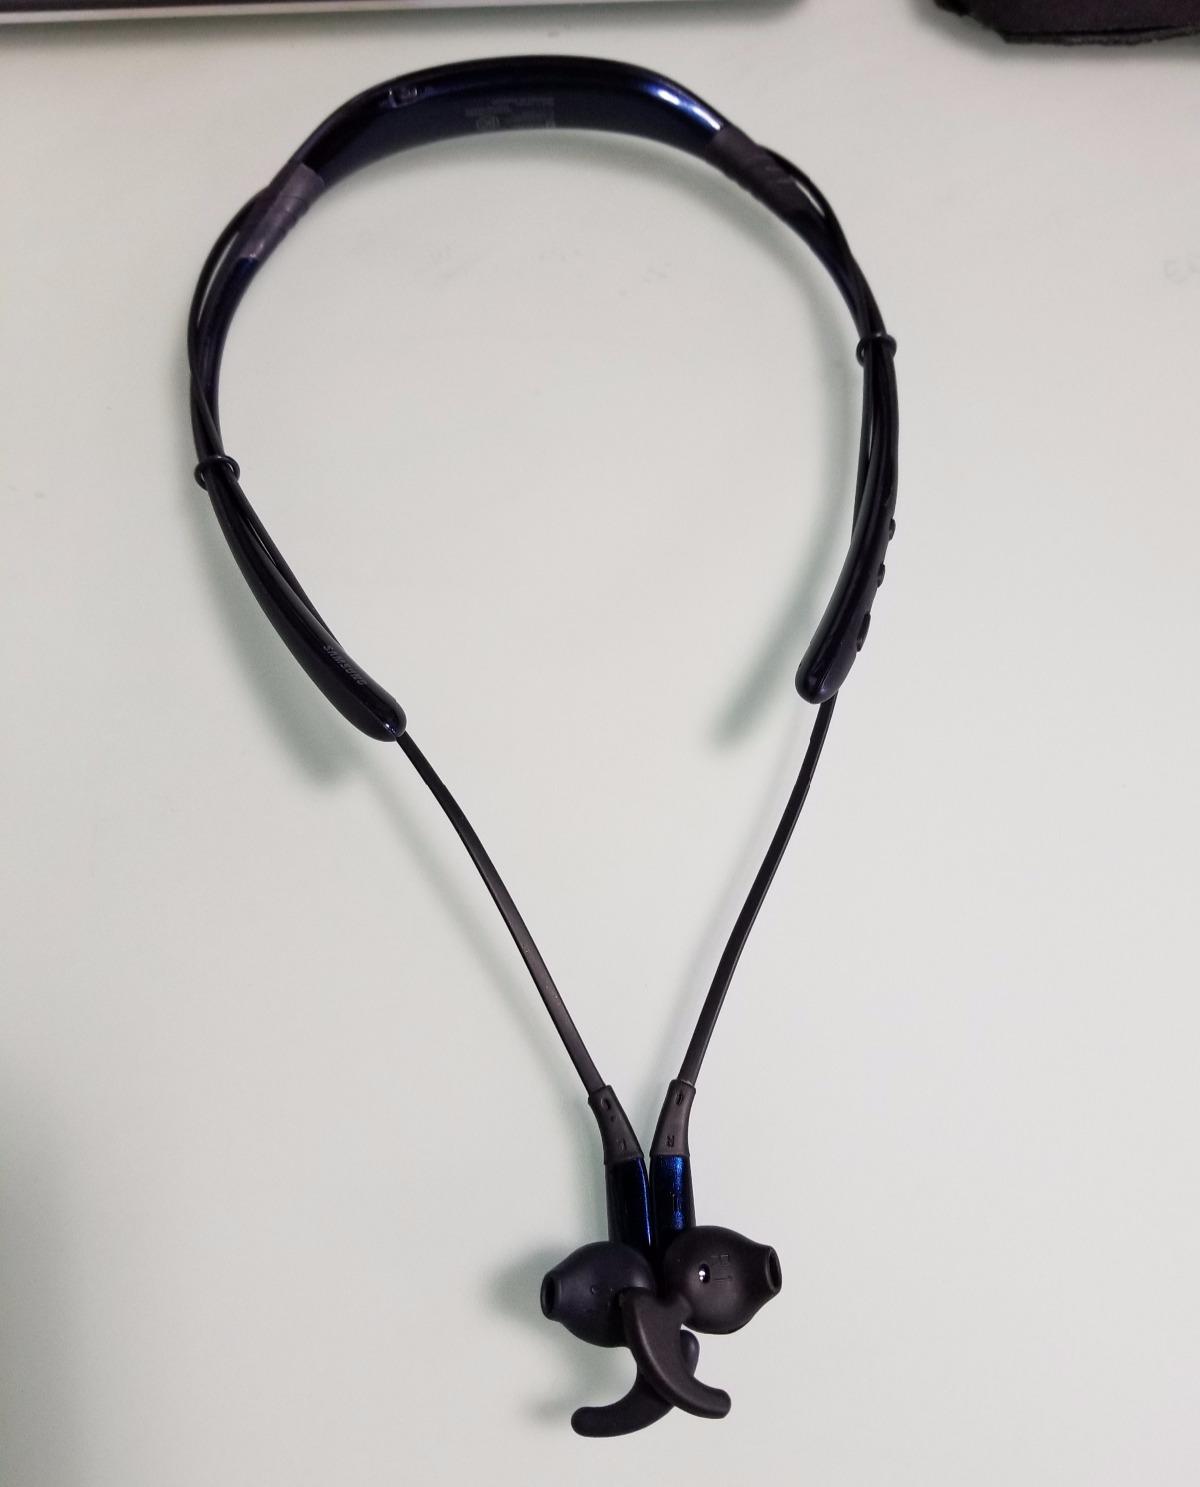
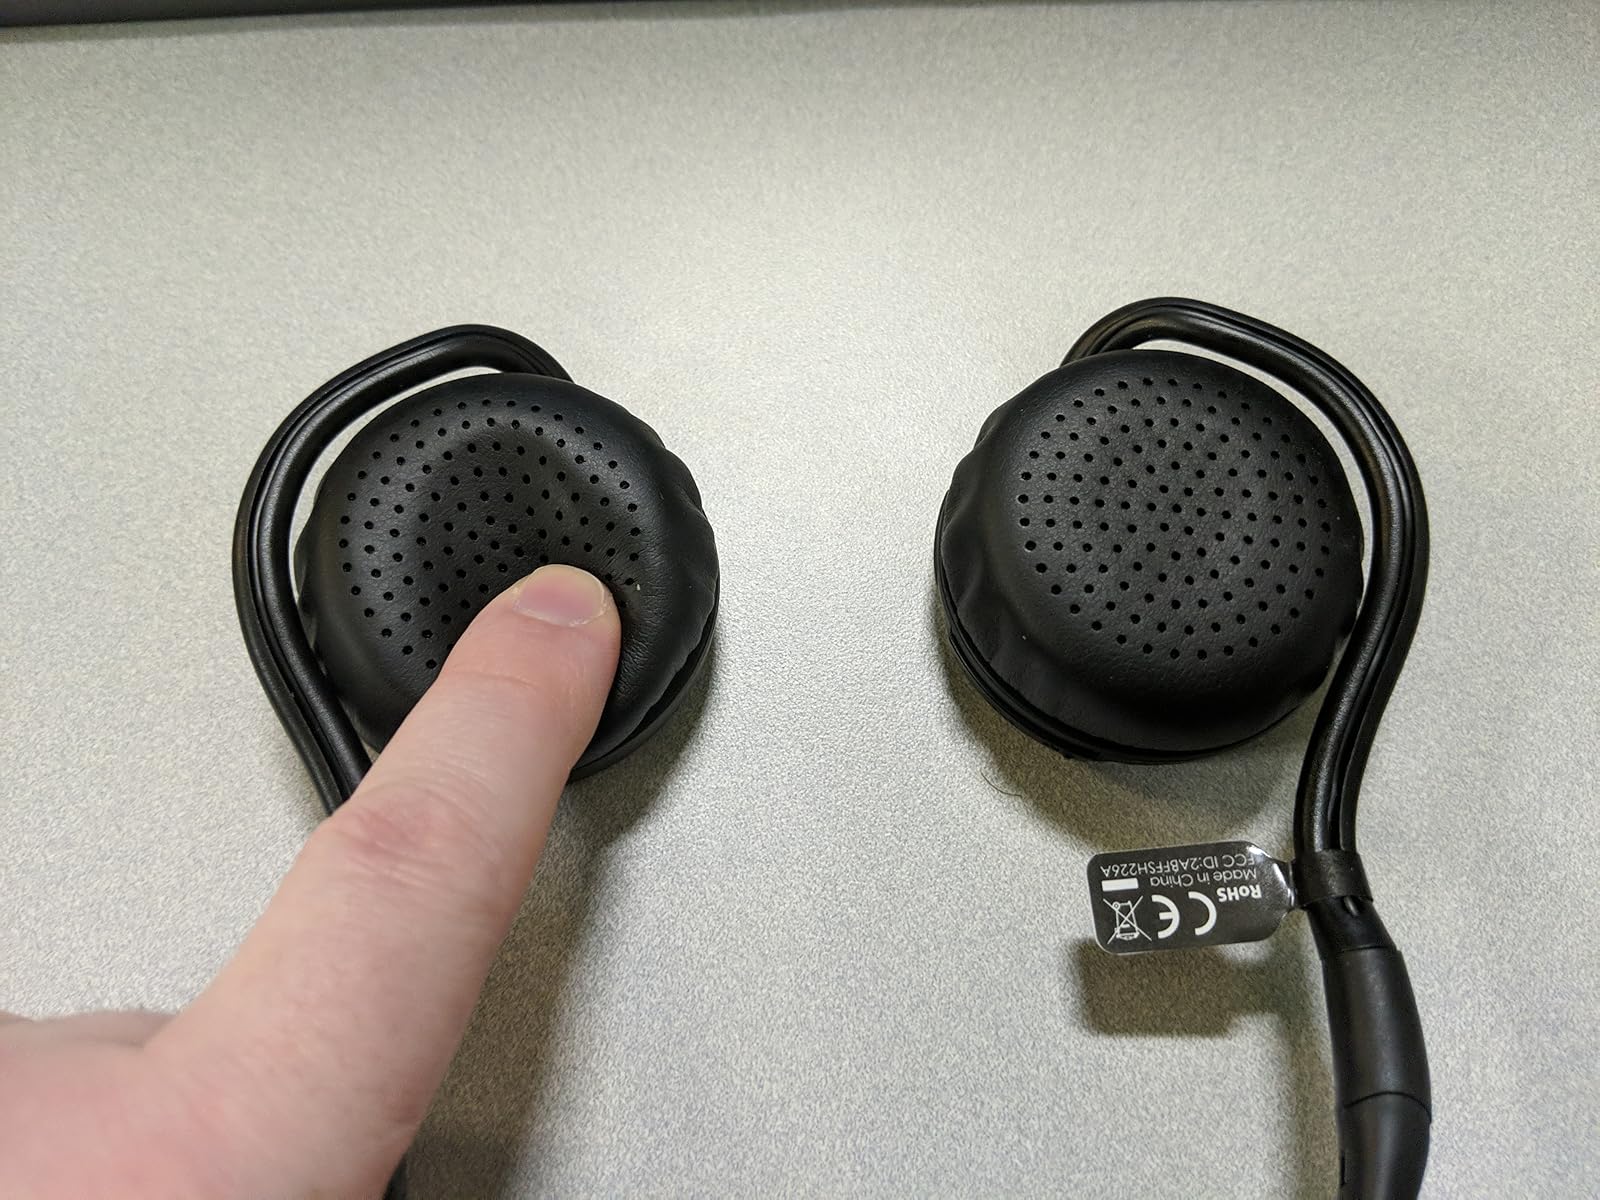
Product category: headphones
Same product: no